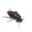
Label: cockroach